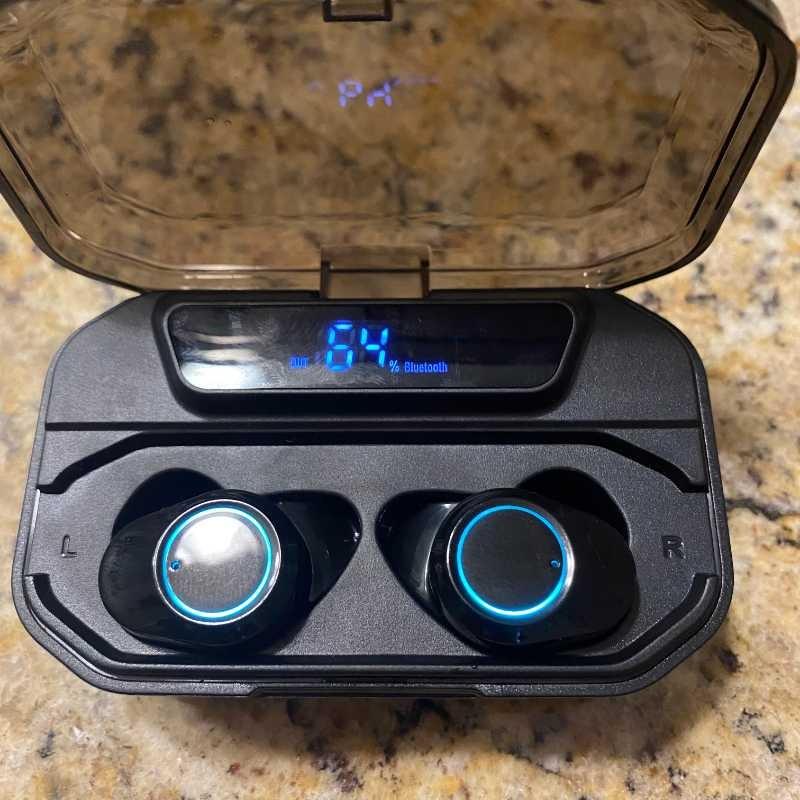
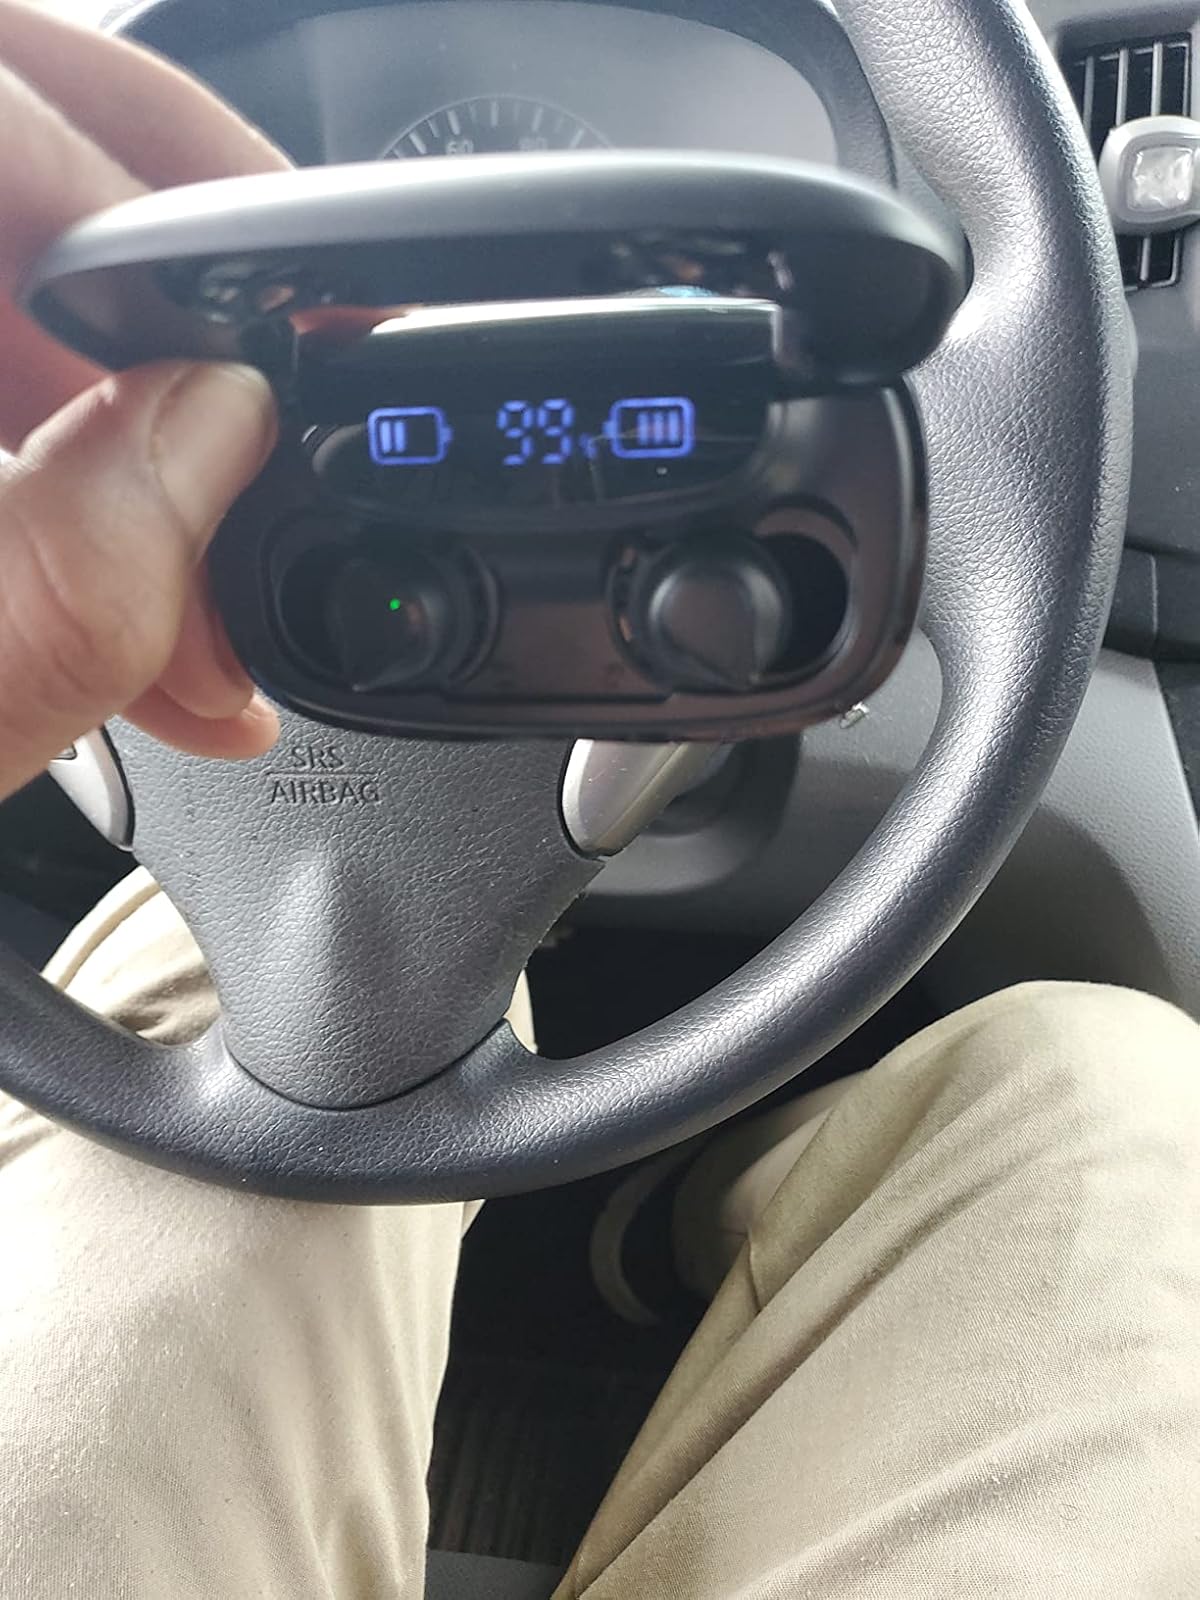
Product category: earbuds
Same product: no